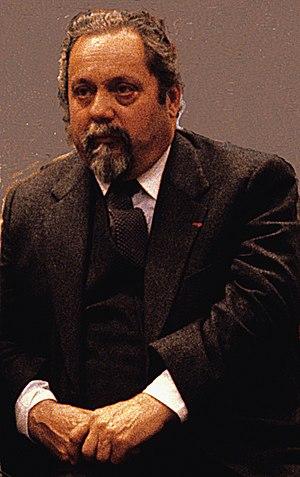
Alain Bombard